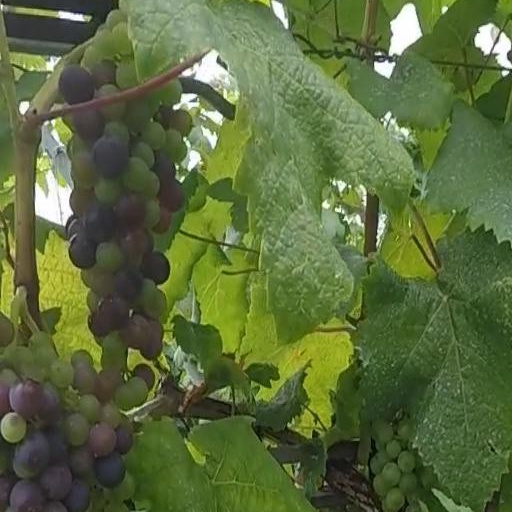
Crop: grape